Tai Ping Koon Restaurant

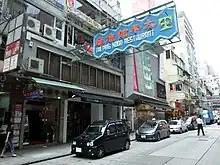
Tai Ping Koon Restaurant in Granville Road, Tsim Sha Tsui, Kowloon.

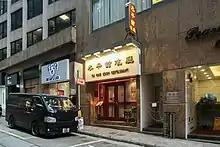
Tai Ping Koon Restaurant in Central, Hong Kong.

Tai Ping Koon Restaurant (TPK) is a restaurant in Hong Kong, with four branches located in said region in 2018. Chris Dwyer of the "South China Morning Post" described it as "one of the world’s oldest continually operating Chinese restaurants".